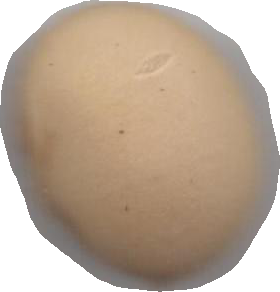
Variety: Dega